Thomas Herbert Robertson

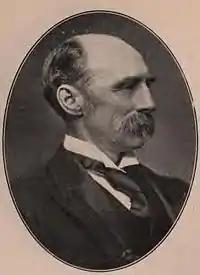
Robertson in 1895.

(Thomas) Herbert Robertson (26 April 1849 – 11 July 1916) was a British barrister and Conservative politician.